Radical Republicans

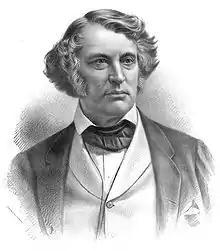
U.S. Senator Charles Sumner

The Radical plan was to remove Johnson from office, but the first effort at the impeachment trial of President Johnson went nowhere. After Johnson violated the Tenure of Office Act by dismissing Secretary of War Edwin M. Stanton, the House of Representatives voted 126–47 to impeach him, but the Senate acquitted him in 1868 in three 35–19 votes, failing to reach the 36 votes threshold required for a conviction; by that time, however, Johnson had lost most of his power.